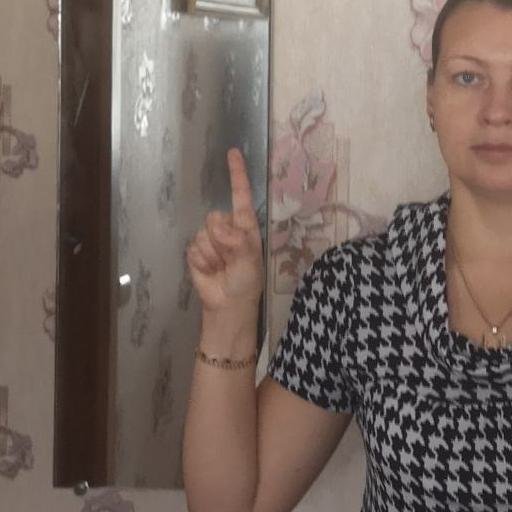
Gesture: one